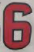
Number: 6